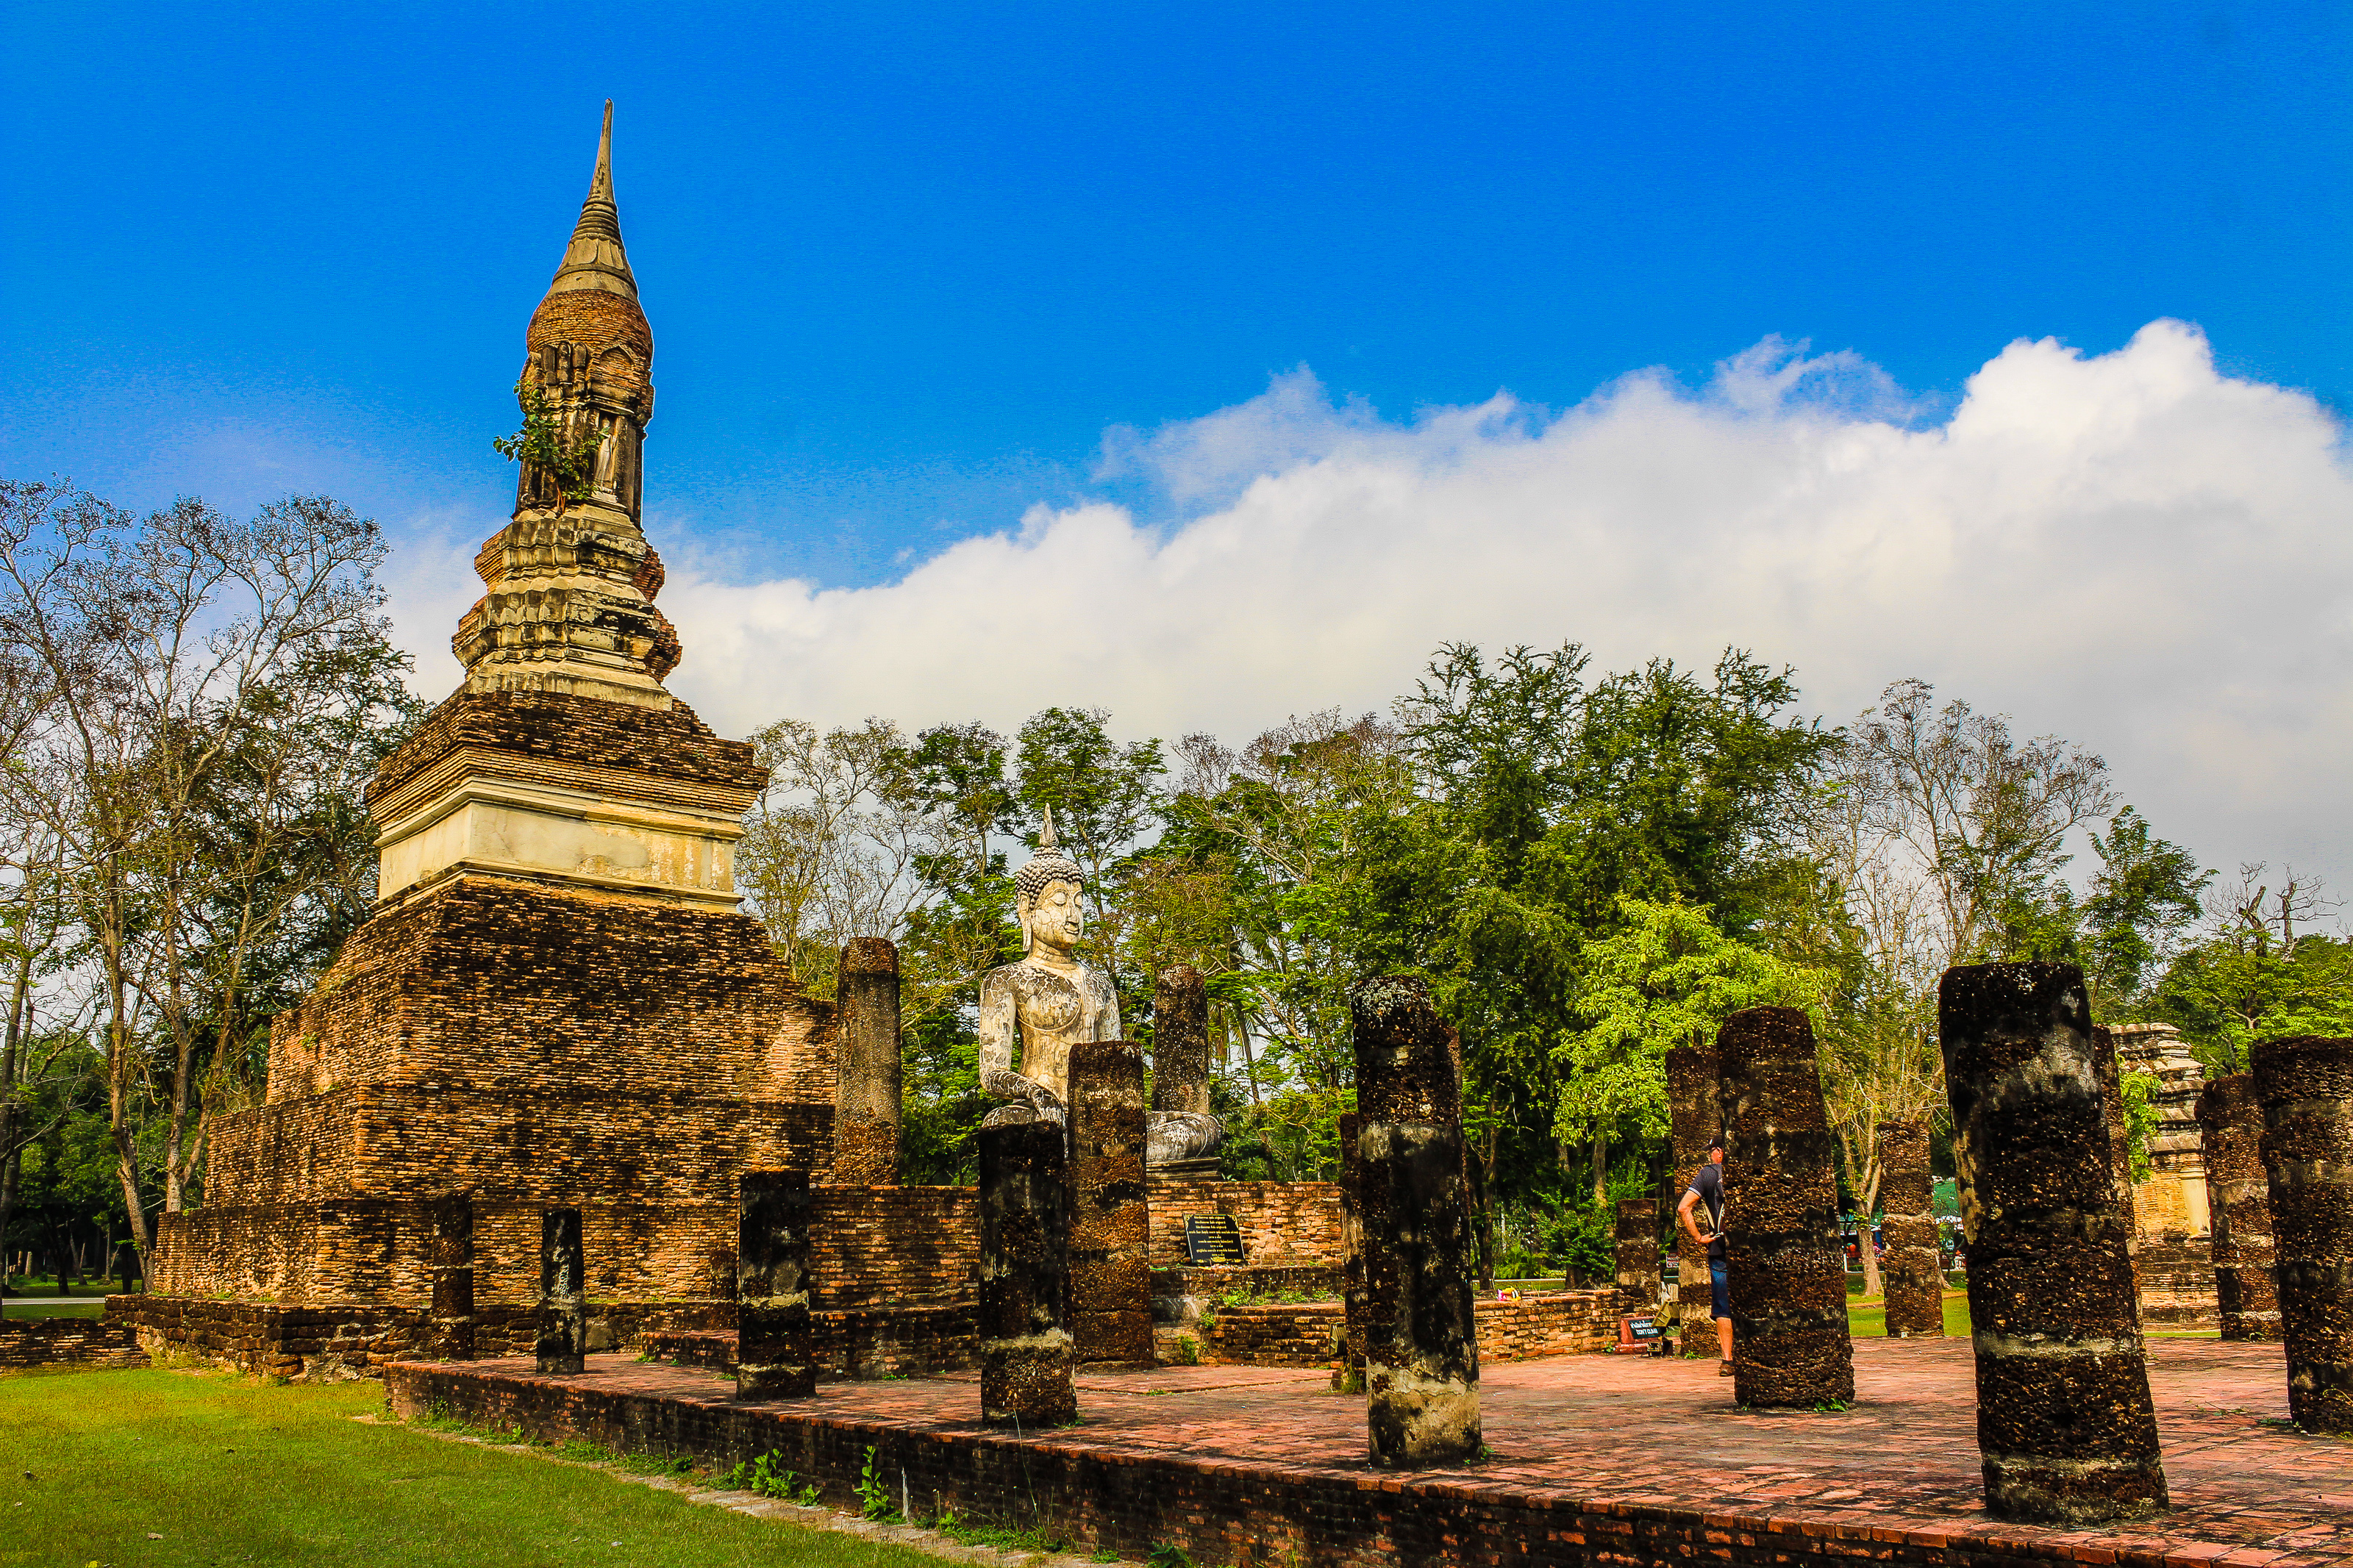
ancient, archeology, architecture, art, asia, buddha, buddhism, buddhist, civilization, cultural, culture, destination, east, famous, heritage, historical, history, landmark, meditation, old, pagoda, park, religion, ruin, scene, sculpture, seated, siam, site, southeast, statue, stone, sukhothai, symbols, temple, thai, thailand, thailand temple, tourism, tourist, traditional, travel, unesco, wat, worship, sky, place of worship, historic site, building, tree, cloud, ancient history, stupa, tourist attraction, tower, spire, archaeological site, plant, unesco world heritage site, monument, national historic landmark, fictional character